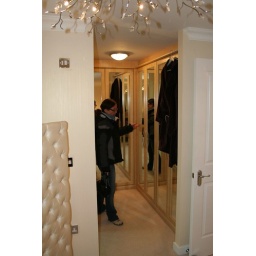
wardrobe area in main bedroom on middle floor